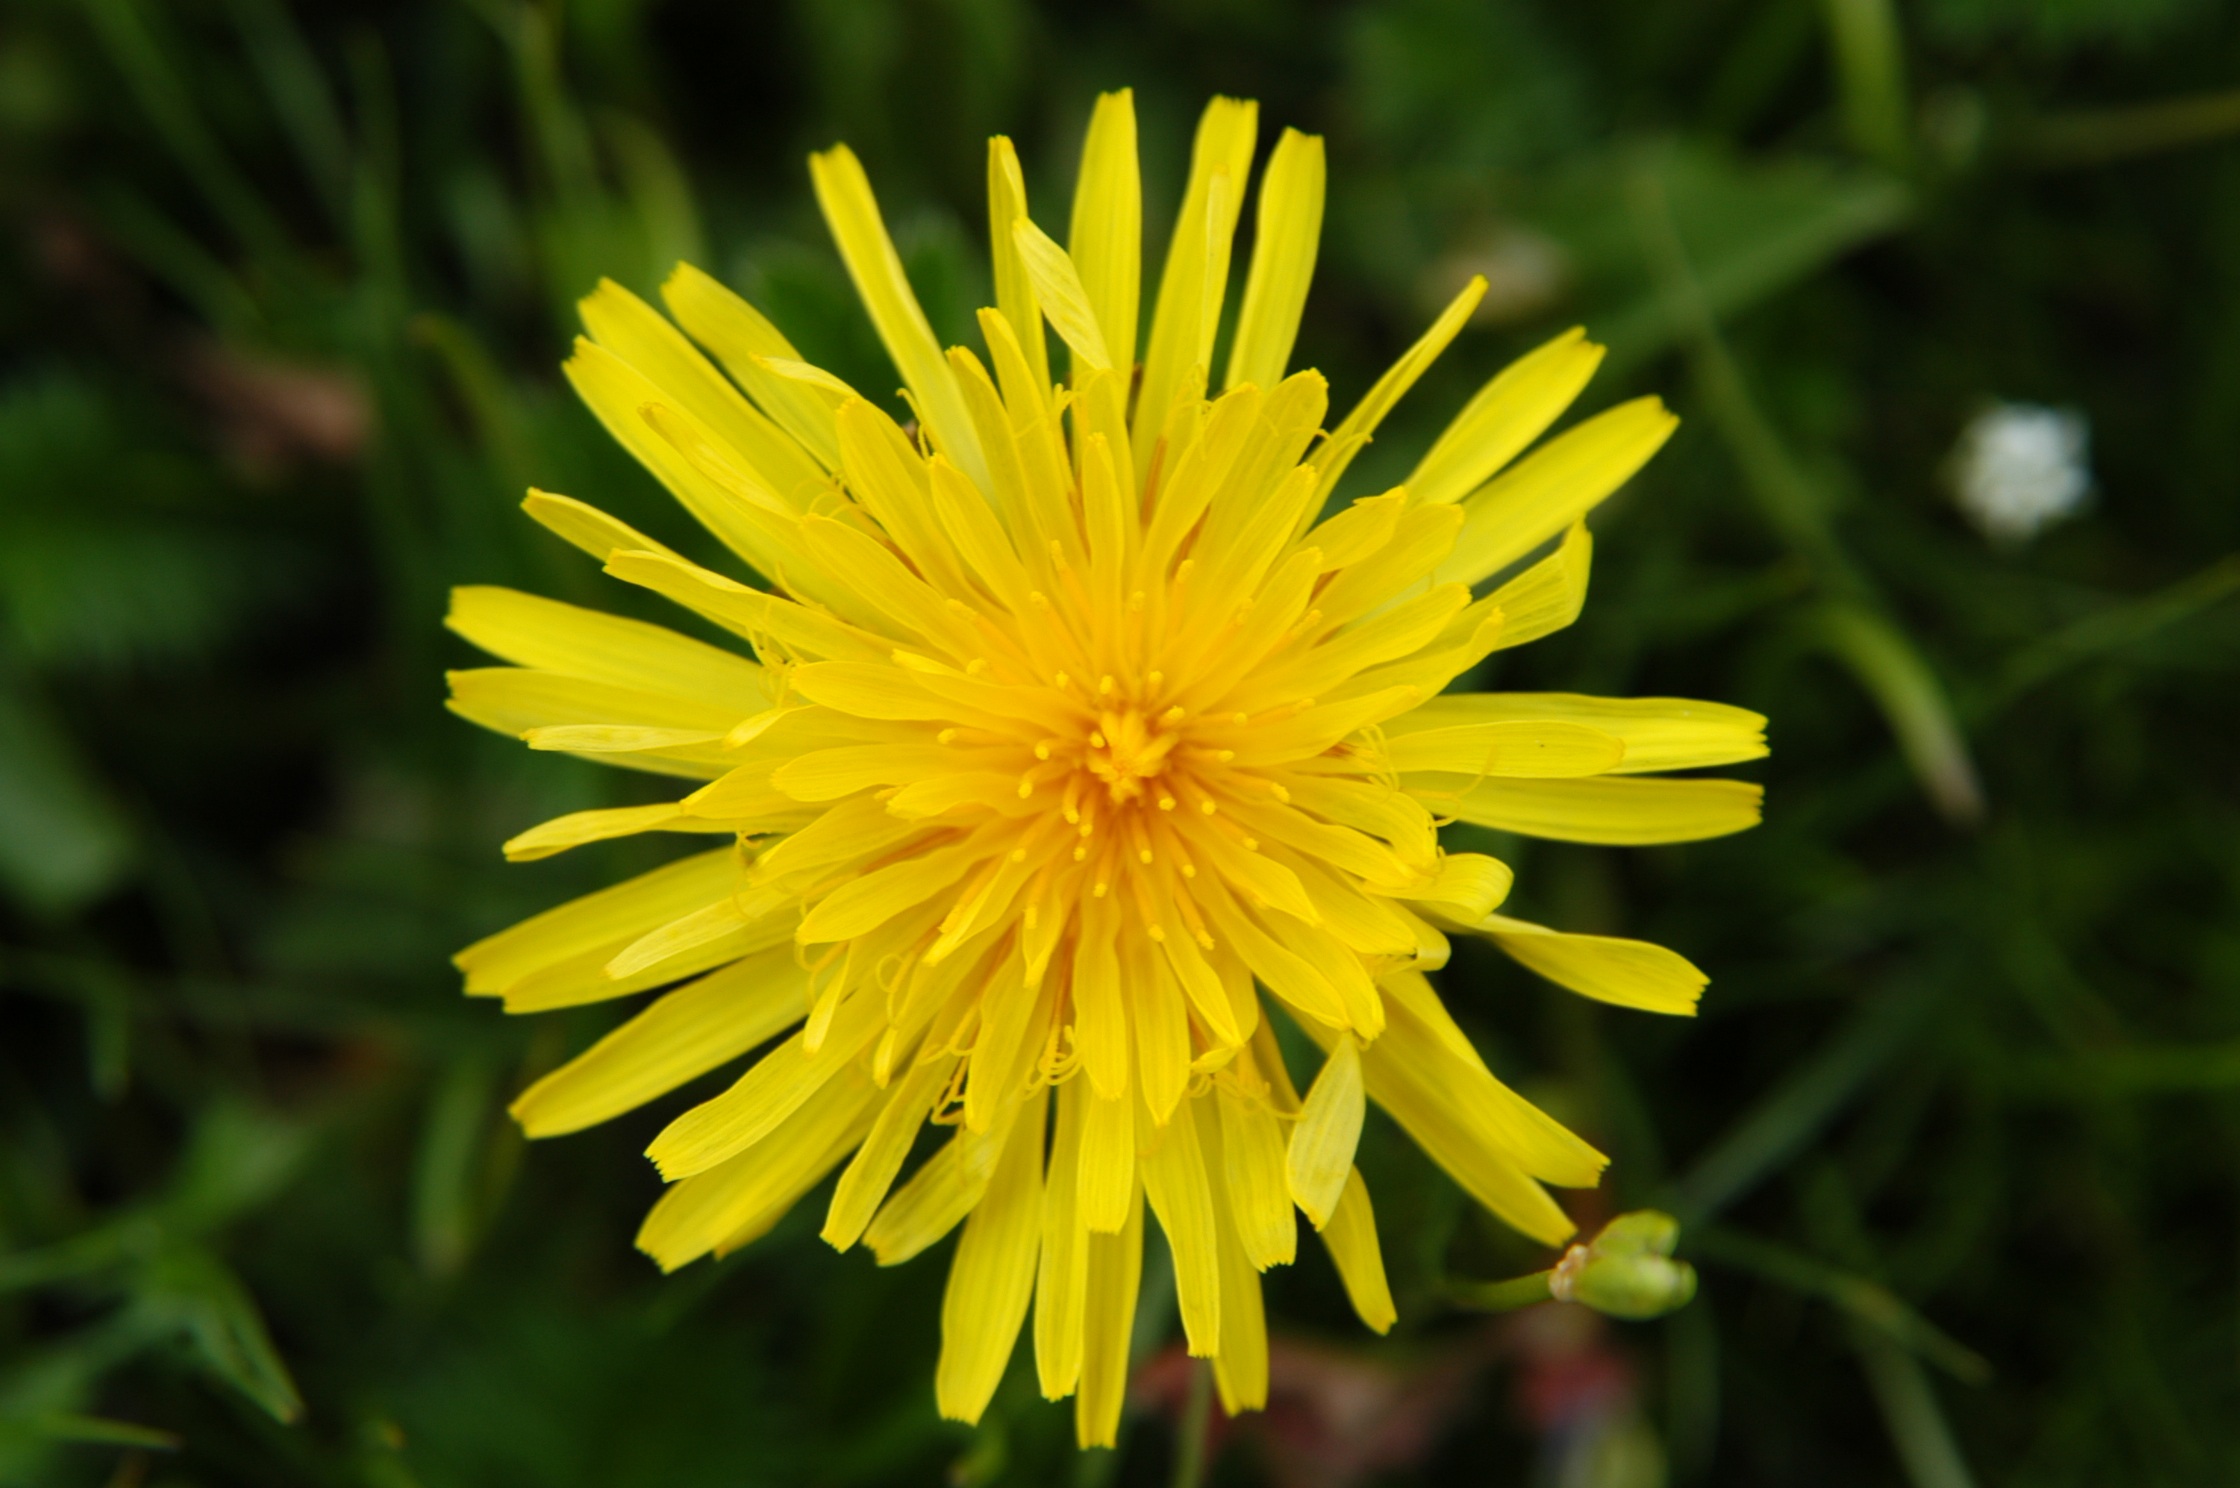
plant, meadow, dandelion, flower, petal, daisy, herb, botany, yellow, flora, wildflower, grassland, macro photography, flowering plant, daisy family, dandelion flower, oxeye daisy, ruoergai, plant stem, land plant, flatweed